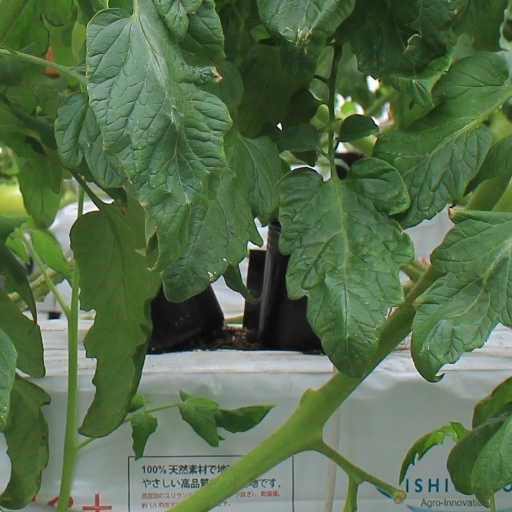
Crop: tomato